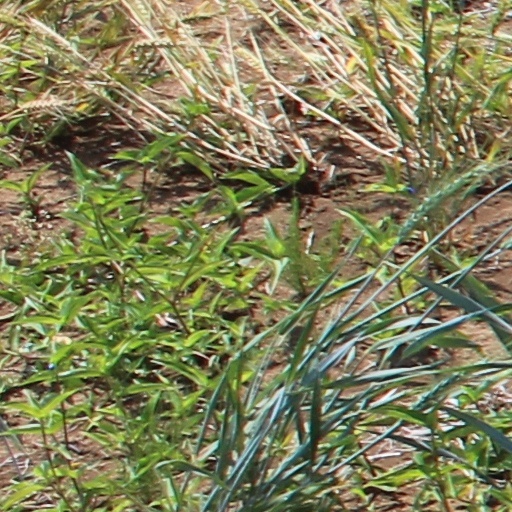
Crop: wheat